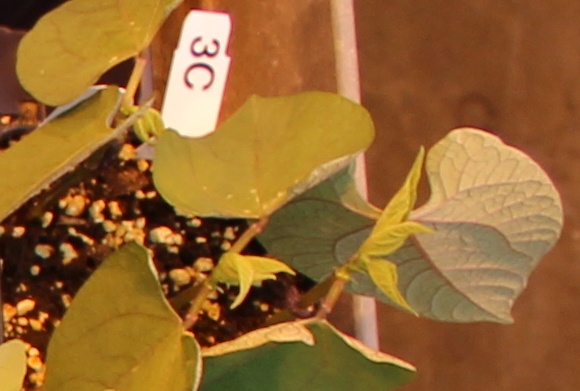
Label: Blackbean